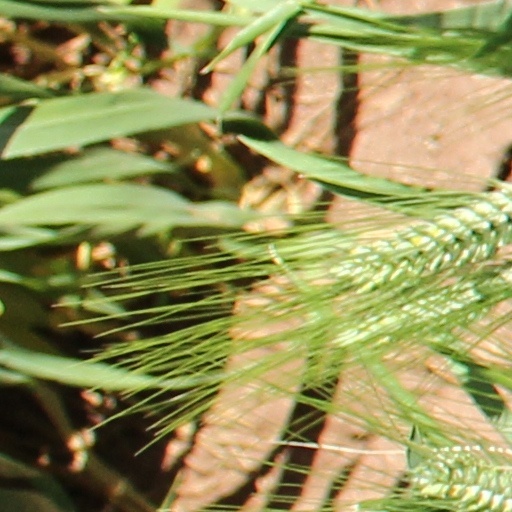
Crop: wheat